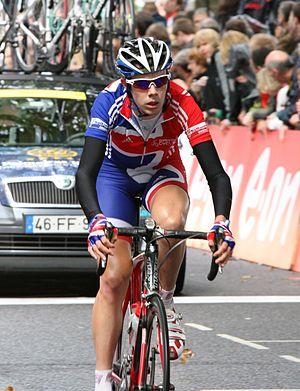
Tour de Grande-Bretagne, étape 1
Andrew Tennant est un coureur cycliste britannique, membre de l'équipe Canyon DHB-Bloor Homes. Coureur des équipes continentales Halfords, Motorpoint-Marshalls Pasta et Rapha Condor-Sharp entre 2009 et 2012, il rejoint la formation Madison Genesis dirigée par Roger Hammond de 2013 à 2014. Son palmarès comprend plusieurs titres de champion d'Europe de cyclisme sur piste.